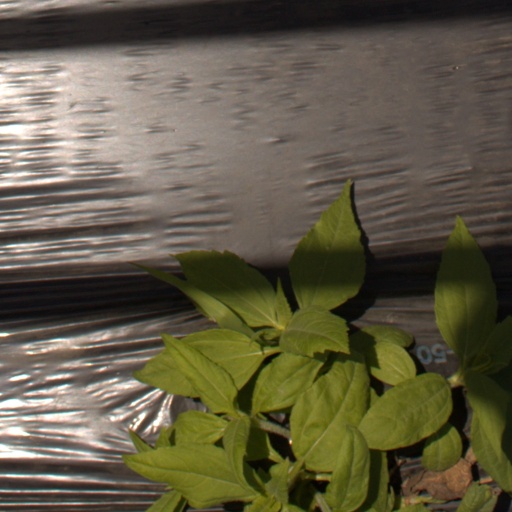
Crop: Jerusalem artichoke